Dilkusha Kothi

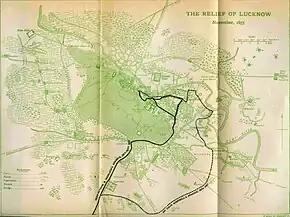
A map showing the British positions and the key positions of both Dilkusha Kothi and La Martinière College, towards the lower right.

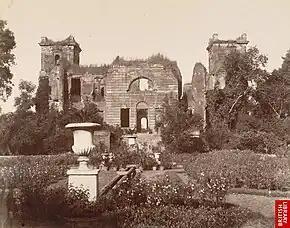
A picture taken in the 1880s by an unknown photographer shows the palace in ruins

The military positions in 1857 are shown on the map illustrated. The Dilkusha gardens are at the lower right near St Paul's College. In 1857 the house was occupied by Indian rebels before being recaptured by British forces under the instructions of Sir Colin Campbell. General Henry Havelock died on 24 November 1857 from dysentery at Dilkusha. The map illustrated shows how the grounds were at the centre of the British military activity in September and November 1857. Northwest along the river Gomti is La Martinière College, and further along the river is the Residency of Sir Henry Lawrence. These three buildings played a substantial role in the uprising in Lucknow. This building received heavy shelling, although the photograph above dated 1858 shows little evidence of major damage. A photo taken in 1898 shows the building in ruins